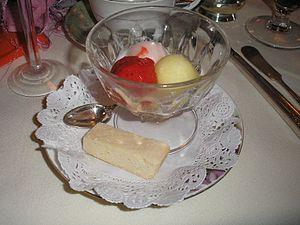
Sorbets aux trois parfums
Un sorbet ou sorbet glacé est un entremets glacé qui, contrairement à la crème glacée, ne contient pas de crème, de lait ou de jaune d'œuf. Souvent consommé comme dessert, il est préparé à partir d'une purée ou d'un jus de fruits auquel on ajoute un sirop de sucre.